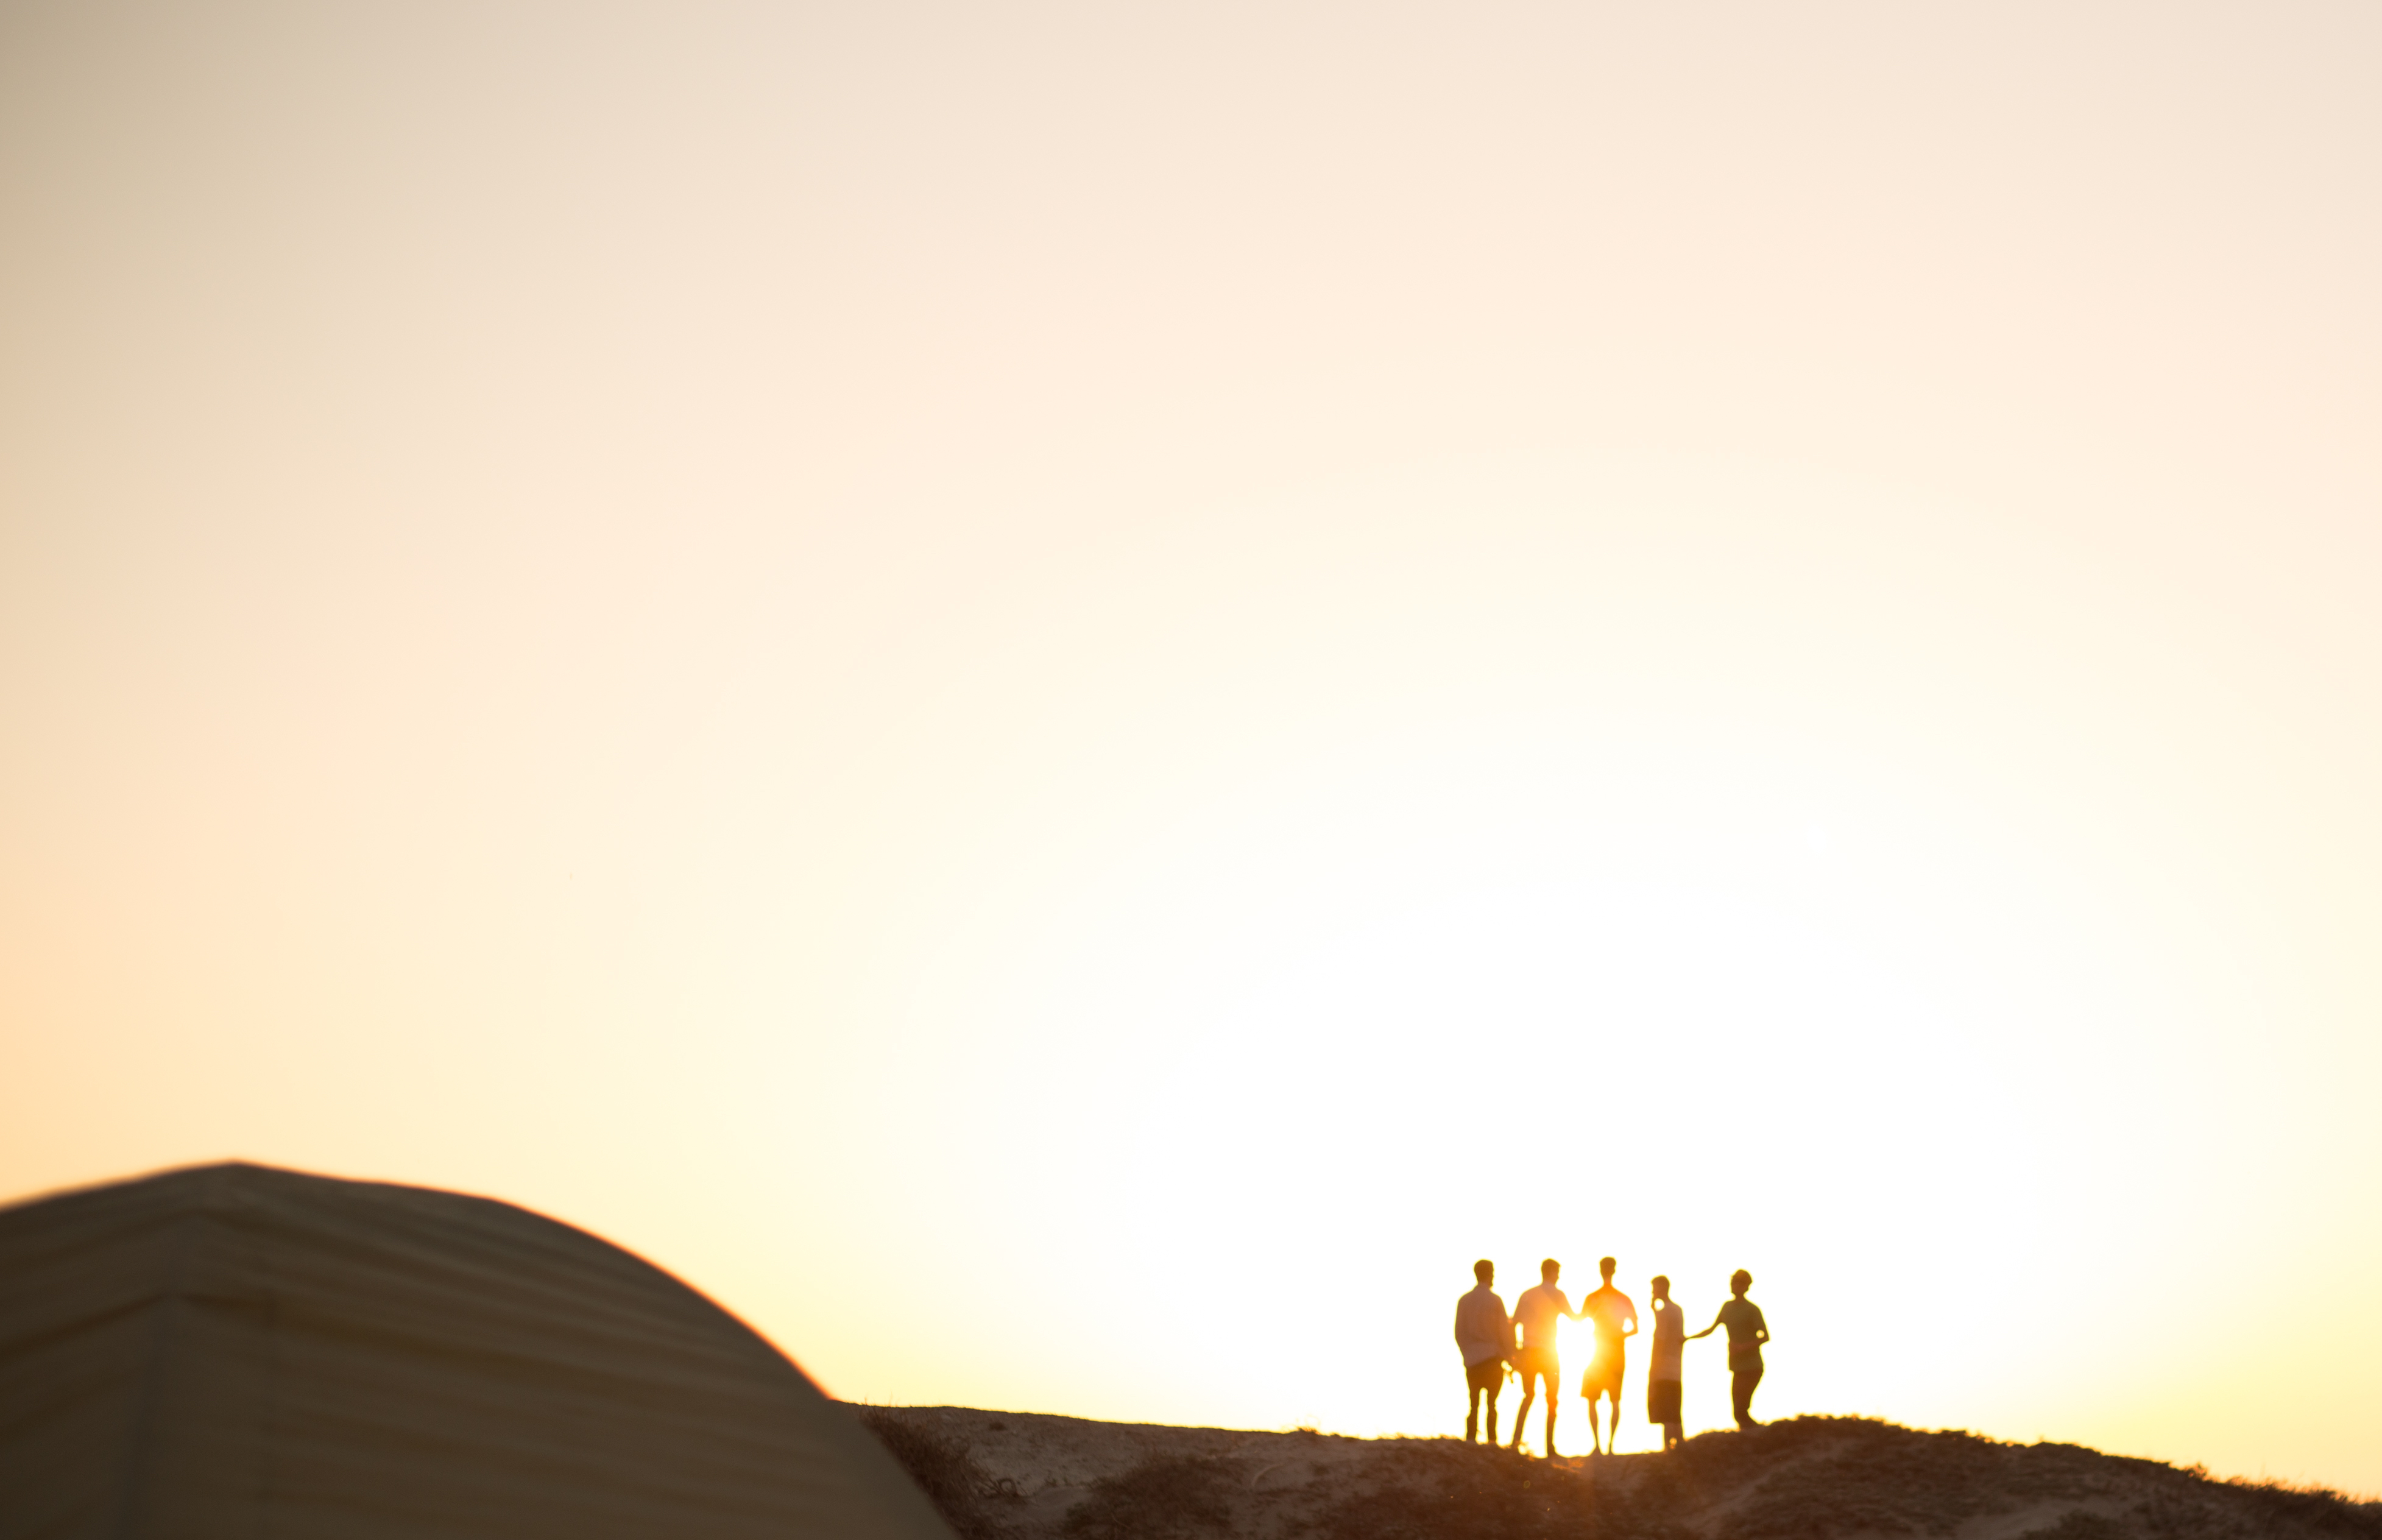
sky, atmospheric phenomenon, light, morning, atmosphere of earth, sunlight, sunset, lighting, evening, dawn, desert, sun